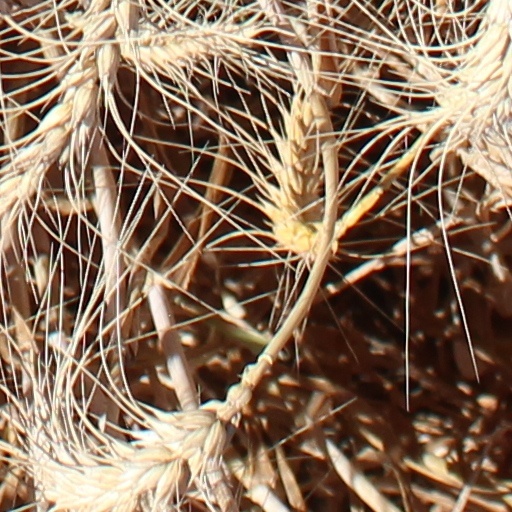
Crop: wheat